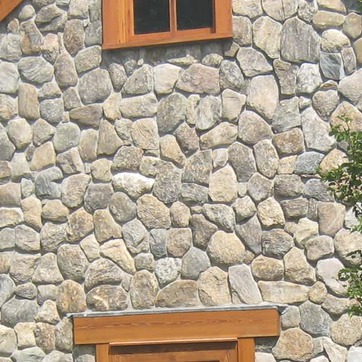
Material: stone